Minseo (singer)

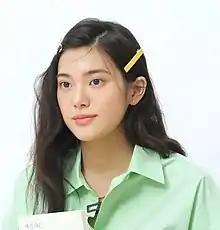
Minseo in May 2022

Kim Min-seo (born April 9, 1996), known mononymously as Minseo, is a South Korean singer and actress. She was selected as part of the Top 8 on "Superstar K 7". She made her official debut in 2018 with "Wonderful Dream".